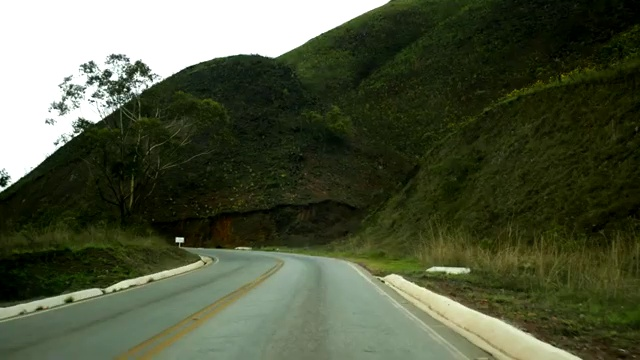
Fire: no
Smoke: no